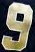
Number: 9